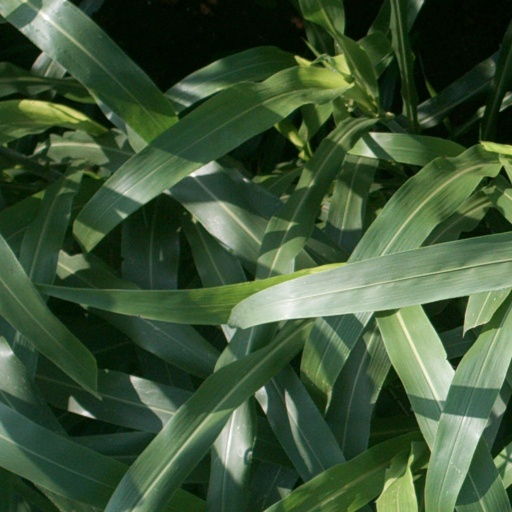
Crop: sorghum